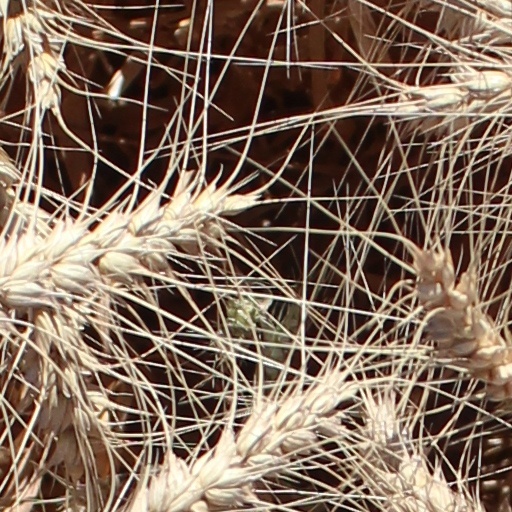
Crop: wheat